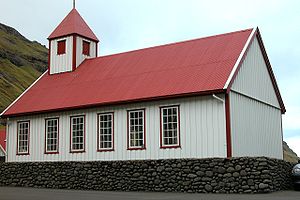
Kirker på Færøerne
Kirker på Færøerne er en oversigt over kirkebygninger på Færøerne.